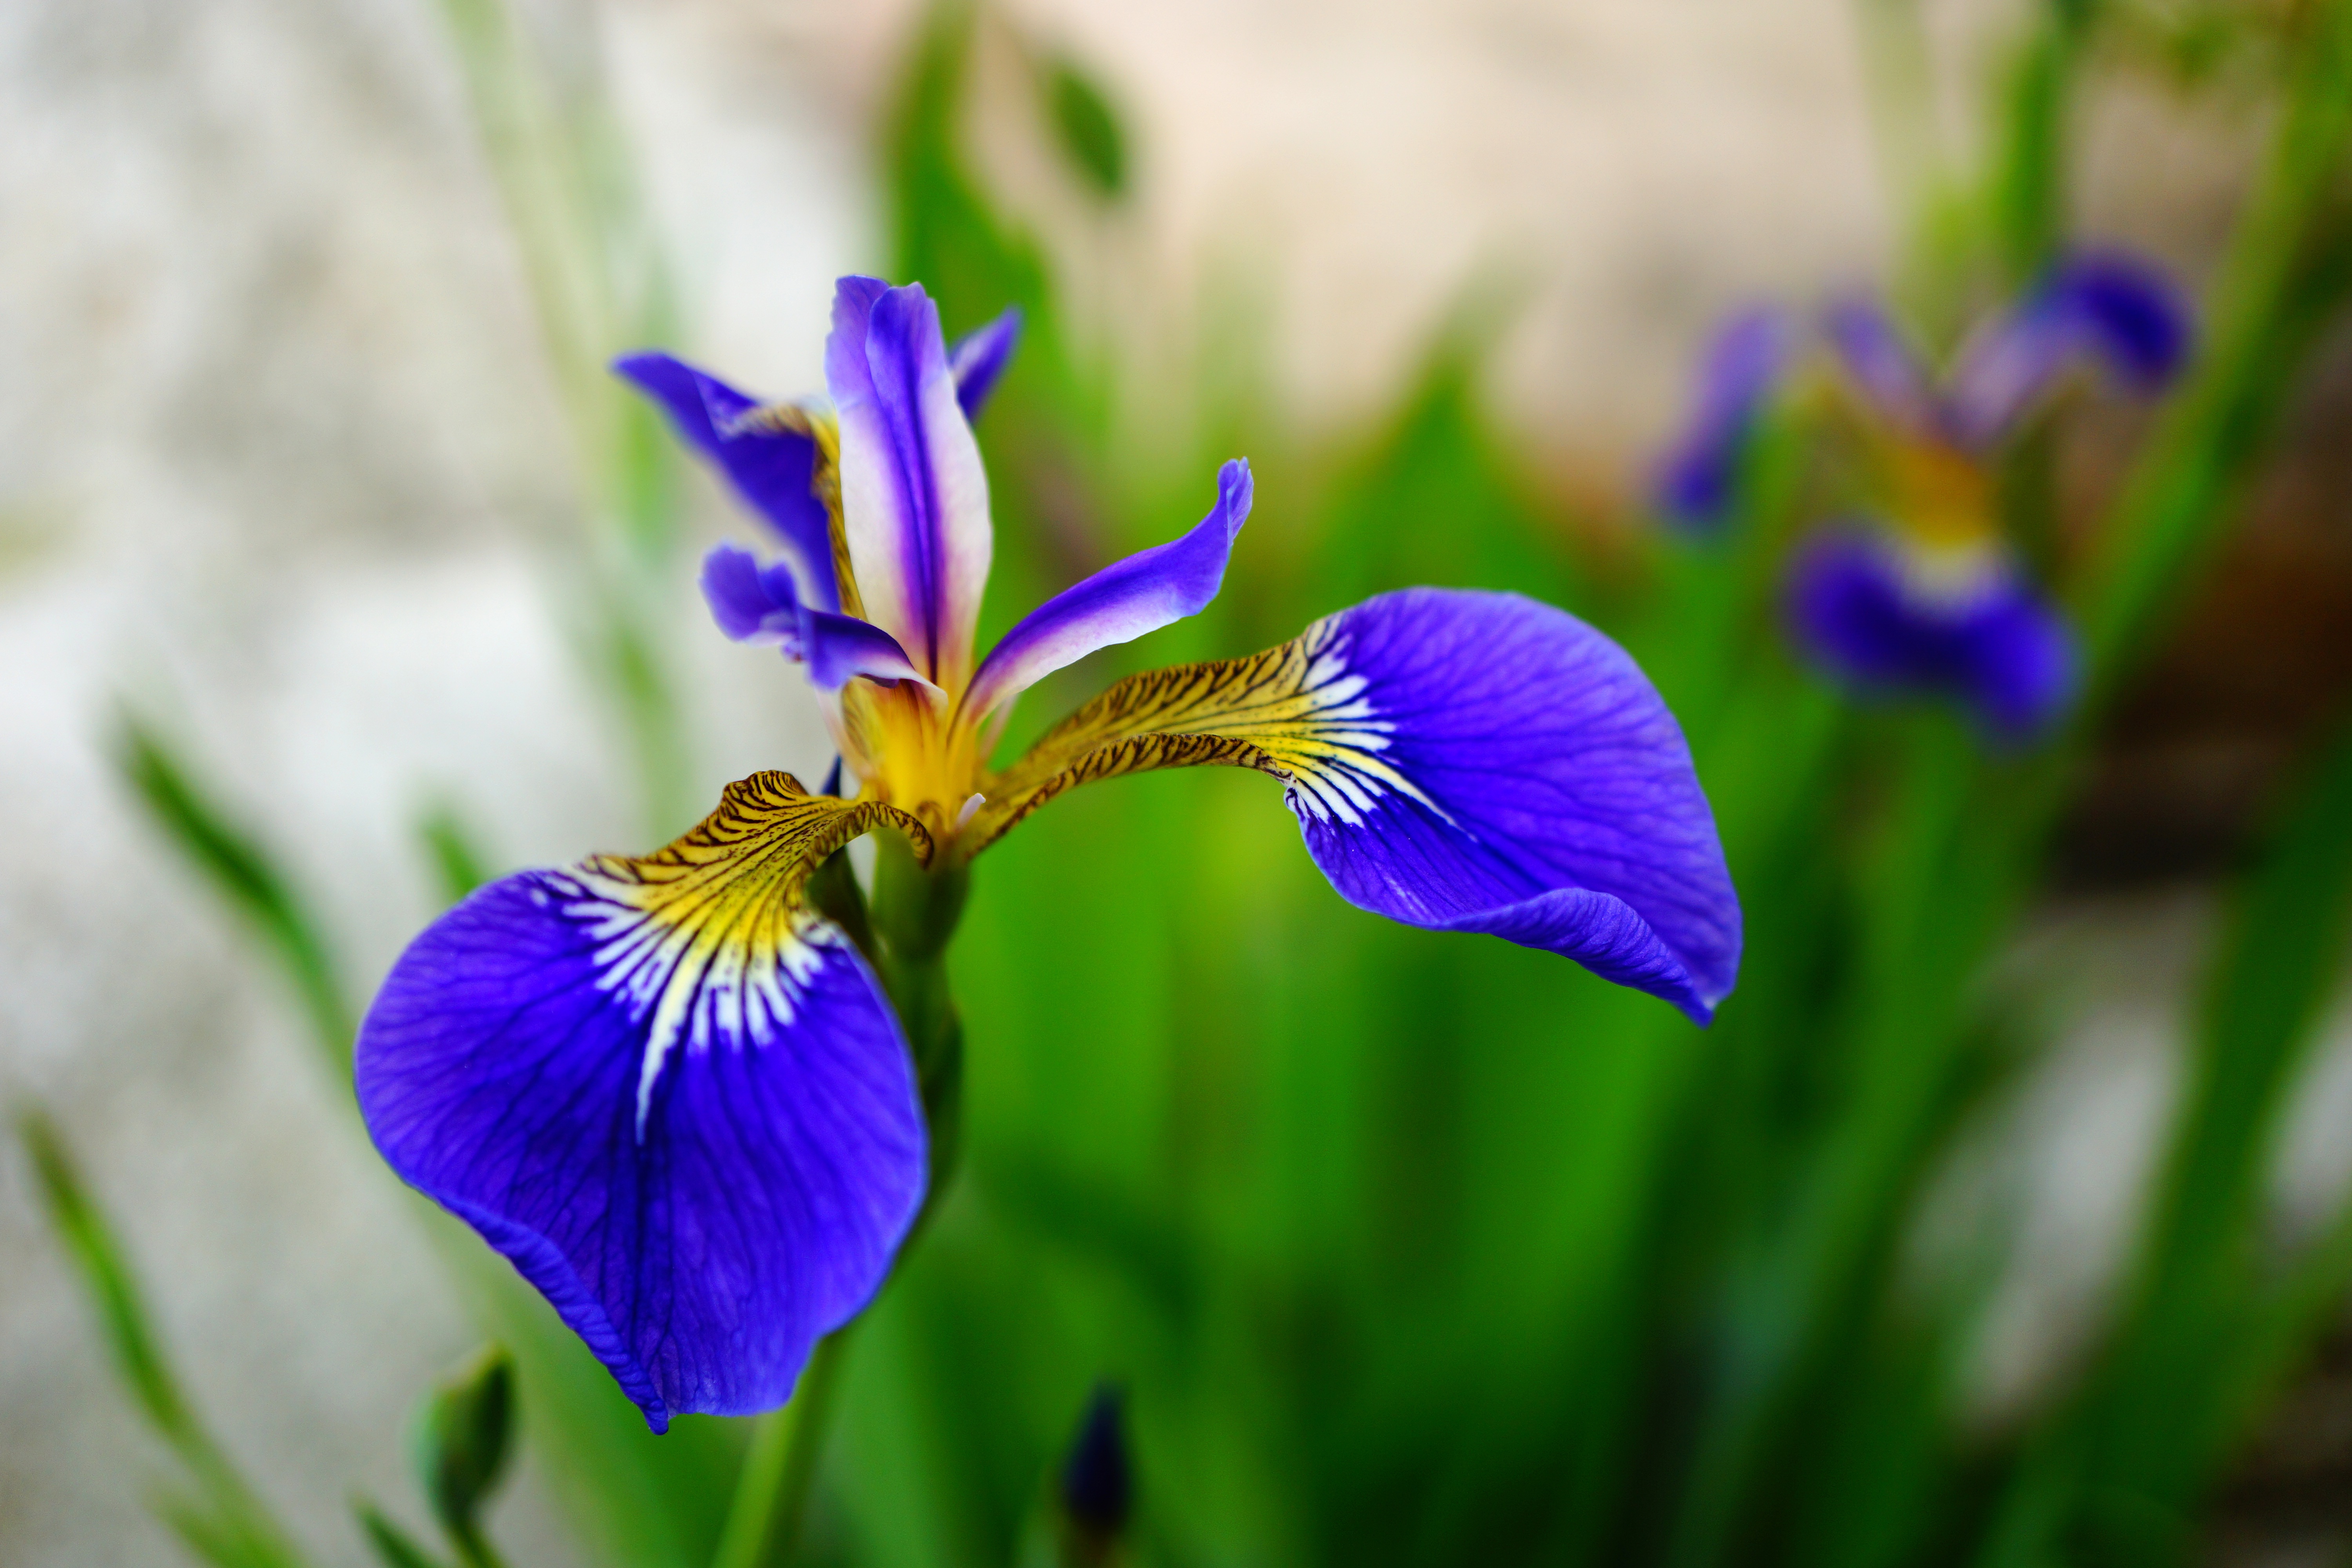
nature, plant, flower, petal, france, botany, flora, wildflower, flowers, close up, iris, eye, organ, macro photography, flowering plant, iris versicolor, land plant, violet family, iris family